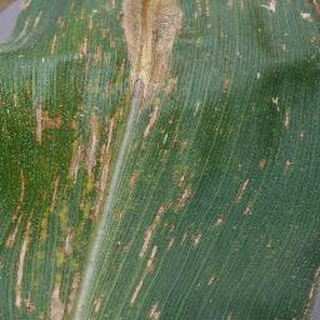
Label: corn_cercospora_leaf_spot